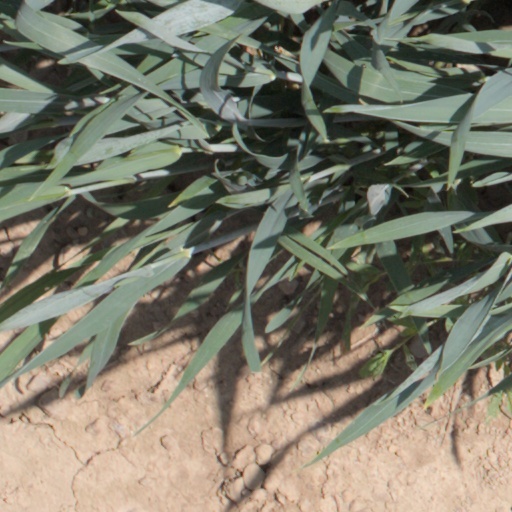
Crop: wheat